Mimachlamys varia

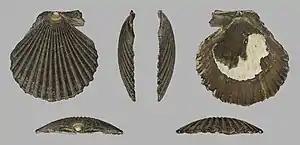
Right valve from the Pliocene of Italy

This species of scallop lives in the North Sea, the English Channel, the Atlantic Ocean, and the Mediterranean Sea. "Mimachlamys varia" is a shallow-living species, living up to about 100m in depth along coastal rocky areas. It typically lives under boulders or among the holdfasts of seaweeds. This species is found in sheltered habitats in Strangford Lough in Northern Ireland, and because of its rapid decline there, it is listed as a Northern Ireland Priority Species.